Twenty-mule team

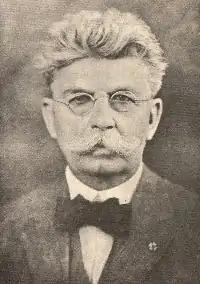
"Borax Smith", borax magnate and promoter of the "twenty-mule team"

Horses were the wheelers, the two closest to the wagon. They were ridden by one of the two men generally required to operate the wagons and were typically larger than their mule brethren. They had great brute strength for starting the wagons moving and could withstand the jarring of the heavy wagon tongue, but the mules were smarter and better suited to work in desert conditions. In the "Proceedings Fifth Death Valley Conference on History and Prehistory", two articles discussed freight operations in the Mojave with specific details on the use of mules and horses. In "Of Myths and Men: Separating Fact from Fiction in the Twenty Mule Team Story", author Ted Fave discussed how the teams were assembled, trained, and used. "Nadeau's Freighting Teams in the Mojave", based on Remi Nadeau's historic accomplishments hauling freight throughout the desert region, gives further insight as to the superiority of mules for general use.